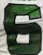
Number: 6